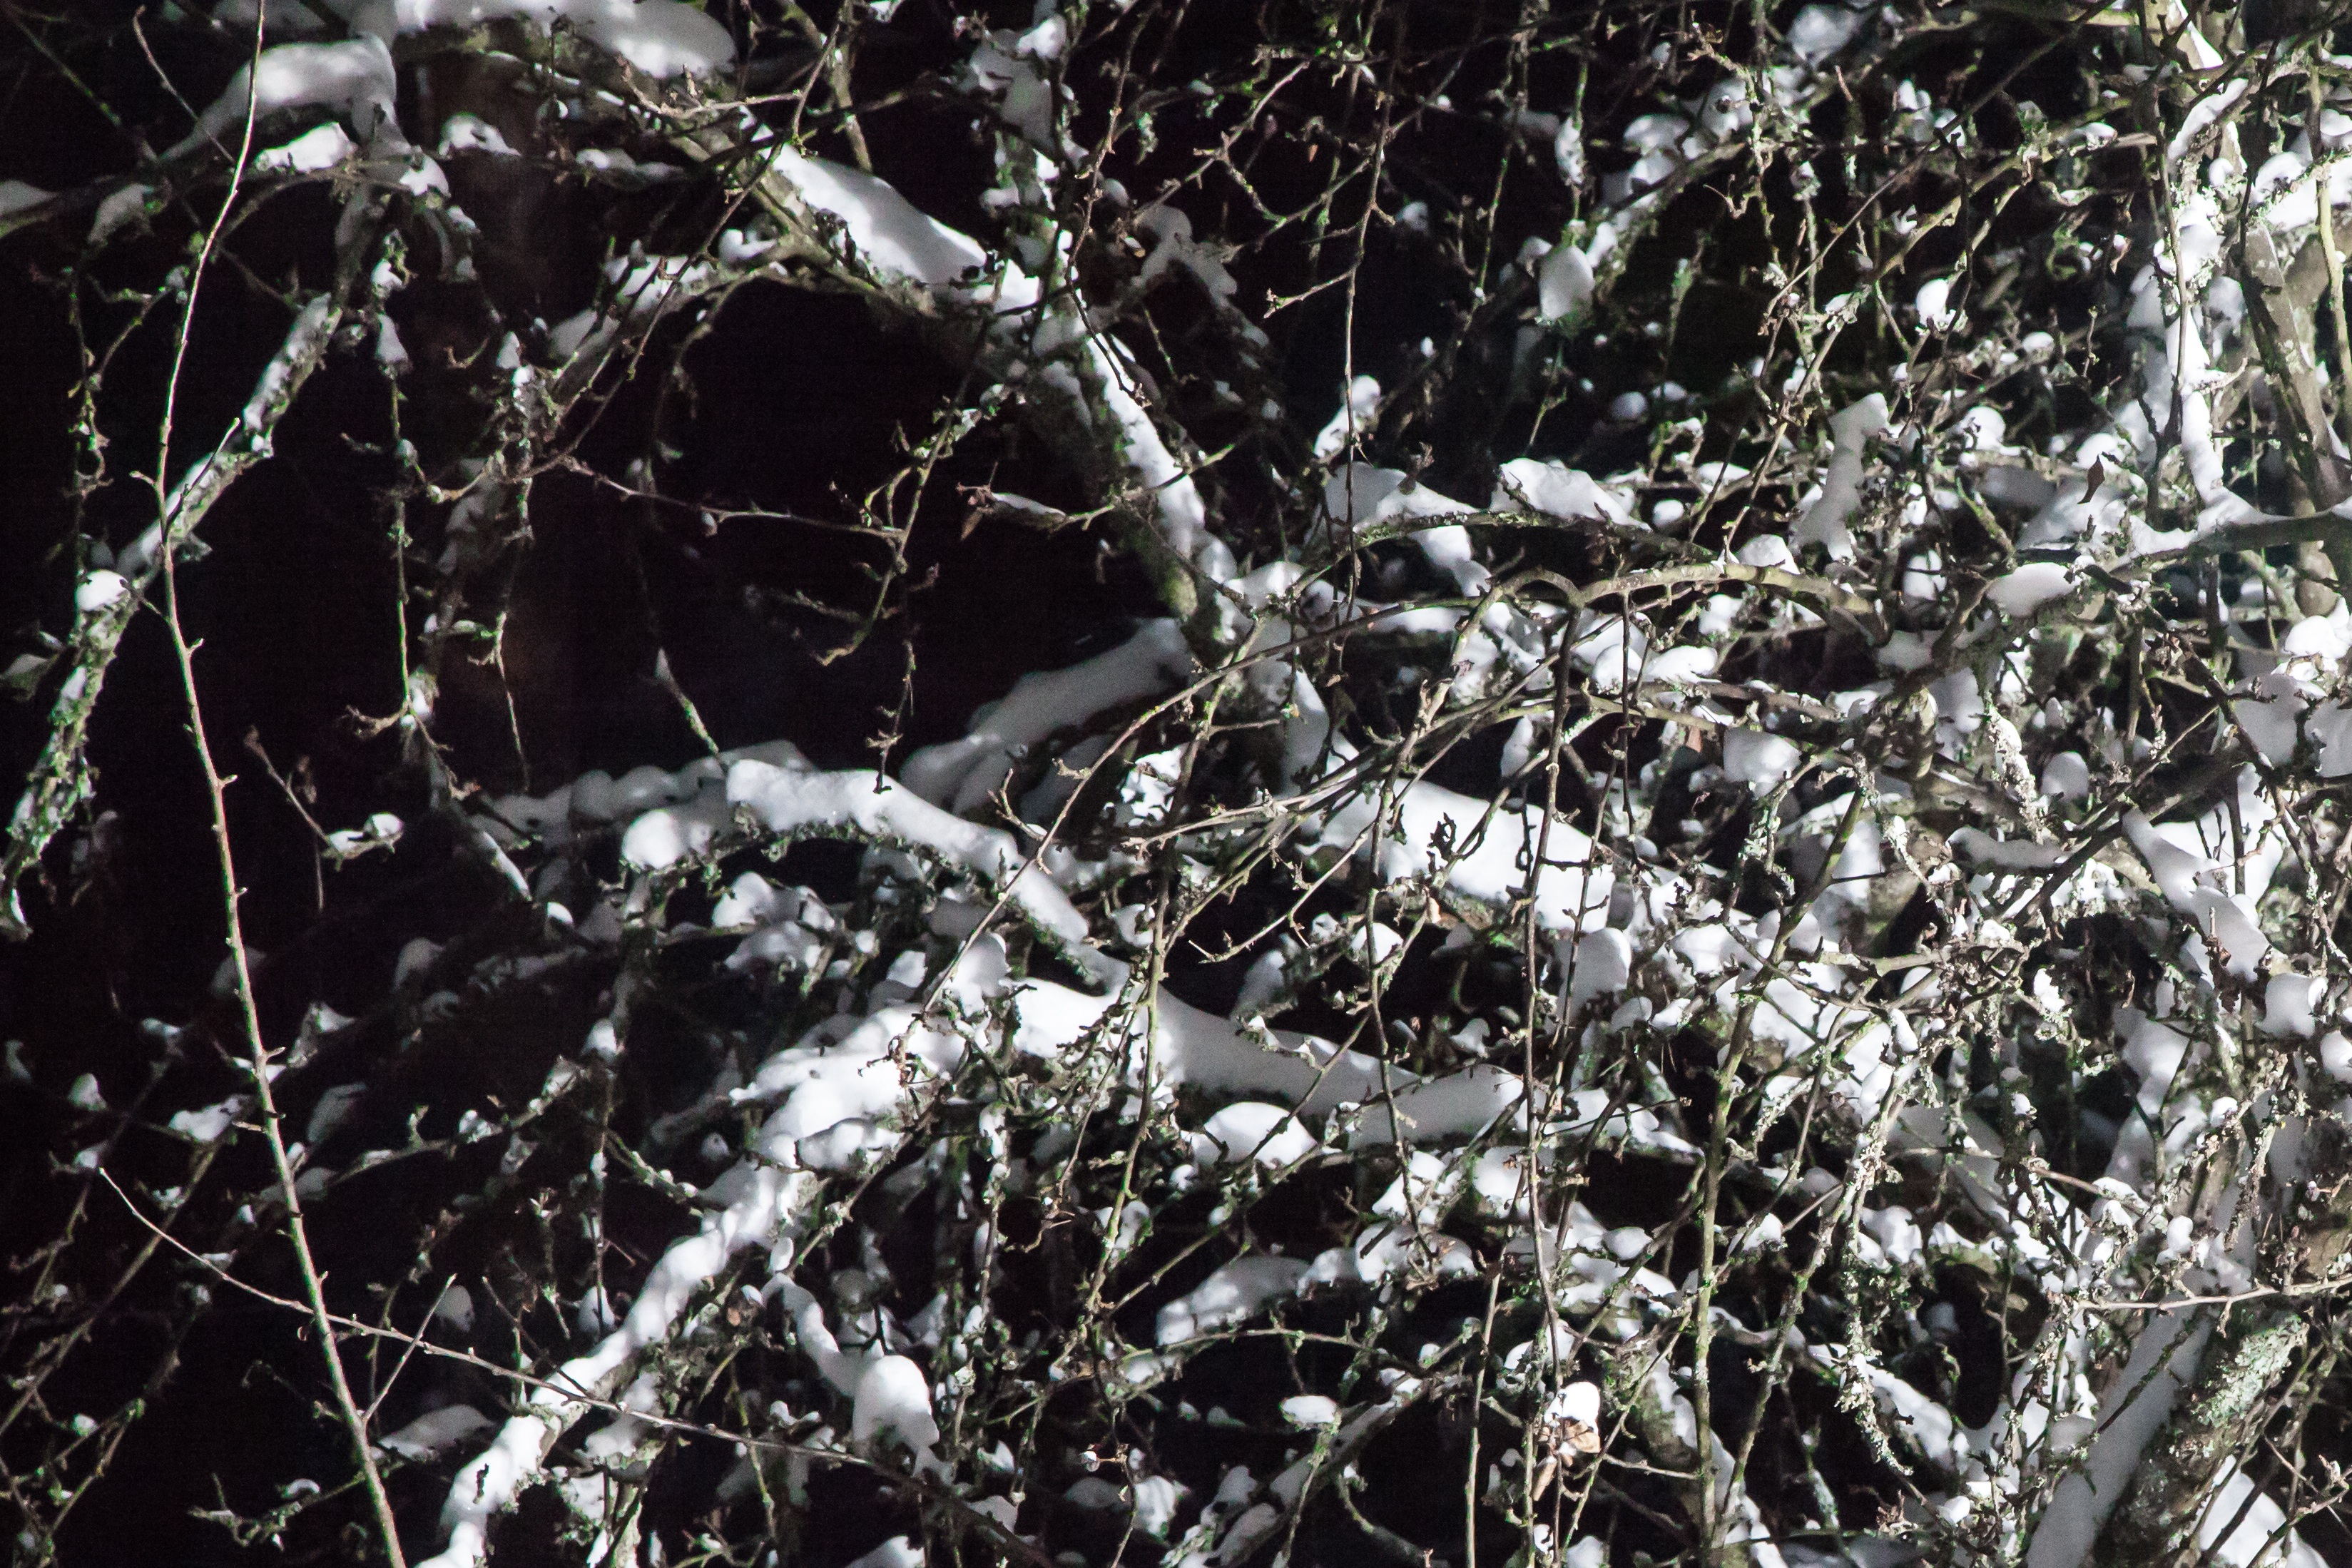
landscape, tree, nature, forest, branch, snow, winter, light, growth, plant, wood, sunlight, leaf, frost, environment, ice, pattern, green, natural, evergreen, fresh, flora, season, twig, conifer, outdoors, coniferous, branches, landscapes, beautiful, sprig, knot, coniferous tree, bough, stick, freezing, nobody, softwood, softwood tree, coniferous wood